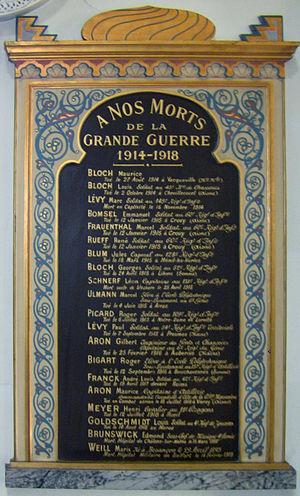
Plaque Juifs morts durant la 1ere guerre mondiale de la Synagogue de Besançon.
La synagogue de Besançon, plus rarement dénommée temple israélite de Besançon, est le principal lieu de culte juif de la ville française de Besançon, situé 23, quai de Strasbourg, dans le quartier de Battant. Elle succède à une précédente synagogue, construite en 1830 au 19 rue de la Madeleine par Pierre Marnotte, devenue trop étroite pour accueillir l'ensemble de la communauté, qui était en pleine croissance dans les années 1860. La construction, dessinée par Pierre Marnotte, dure de 1867 à 1870 mais elle fut inaugurée le 18 novembre 1869. C'est un chef-d’œuvre de style hispano-mauresque, inspiré par la mosquée de Cordoue et par l'Alhambra de Grenade. Elle est le principal site de réunion des Juifs de la ville. Le lieu de culte a été transformé en magasin à fourrage par la Wehrmacht pendant la Seconde Guerre mondiale et l'occupation allemande, le bâtiment n'a connu aucun changement significatif quant à son affectation et son architecture.